Jean Snella

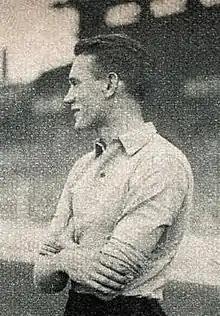
Snella in 1938

Jean Snella (9 December 1914 – 20 November 1979) was a French football player and manager. A midfielder, he spent most of his playing career with Saint-Étienne and also had multiple coaching spells with the club. He coached the France national team along with José Arribas after the 1966 FIFA World Cup.